Ricky Nolasco

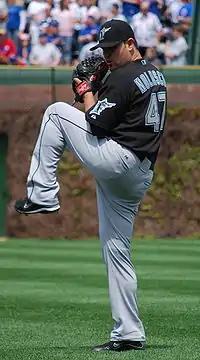
Nolasco during his tenure with the Florida Marlins in 2009

The Florida Marlins acquired Nolasco, Sergio Mitre, and Renyel Pinto from the Cubs for Juan Pierre on December 7, 2005. He made the opening day roster in 2006 and made his debut with 3 scoreless innings of relief on April 5 against the Houston Astros. He struck out Jason Lane for his first Major League strikeout. He recorded his first win with 2 innings of relief against the Cubs on April 26. He made his first start on May 22, also against the Cubs, and allowed 1 run in 7 innings to get the win. Nolasco went on to finish the 2006 season with a 4.82 ERA, 140 innings pitched, 41 walks, 99 strikeouts, a 1.41 WHIP, and an 11-11 record in 35 games. (22 starts)